Tuxedo, Winnipeg

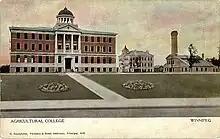
The Manitoba Agricultural College

Old Tuxedo is a suburban neighbourhood bounded by the Assiniboine River to the North, Park Boulevard North to the west, Roblin Boulevard to the south, Tuxedo Avenue to the southeast and Route 90 to the east. It is one of the only remaining parts of the Olmsted Company's original plan for the Town of Tuxedo. Home building in the area began two years after the town's incorporation in 1913. Building covenants stipulated that the homes could not occupy more than 40% of their lots and could not exceed 60 feet in height. Carey House, the first house constructed, was built by F.W Heubach's son-in-law, Architect Raymond Carey, at 121 Park Boulevard N in 1915. According to the Winnipeg Architectural society, he built "a three-storey residence in a restrained Classically inspired manner which evokes the Georgian and French Classical in its roofline, symmetrically, and decorative elements," for himself and his wife, Clare. Carey House was still standing in 2023, though it has no legal protection as it is not municipally designated or listed on Winnipeg's Commemorative List of Historical Resources.